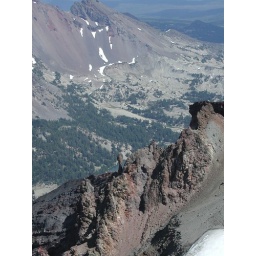
Looking down from the summit. Check out the large column of rock in the center of the ridge, and Broken Top in the distance.